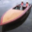
Label: ship